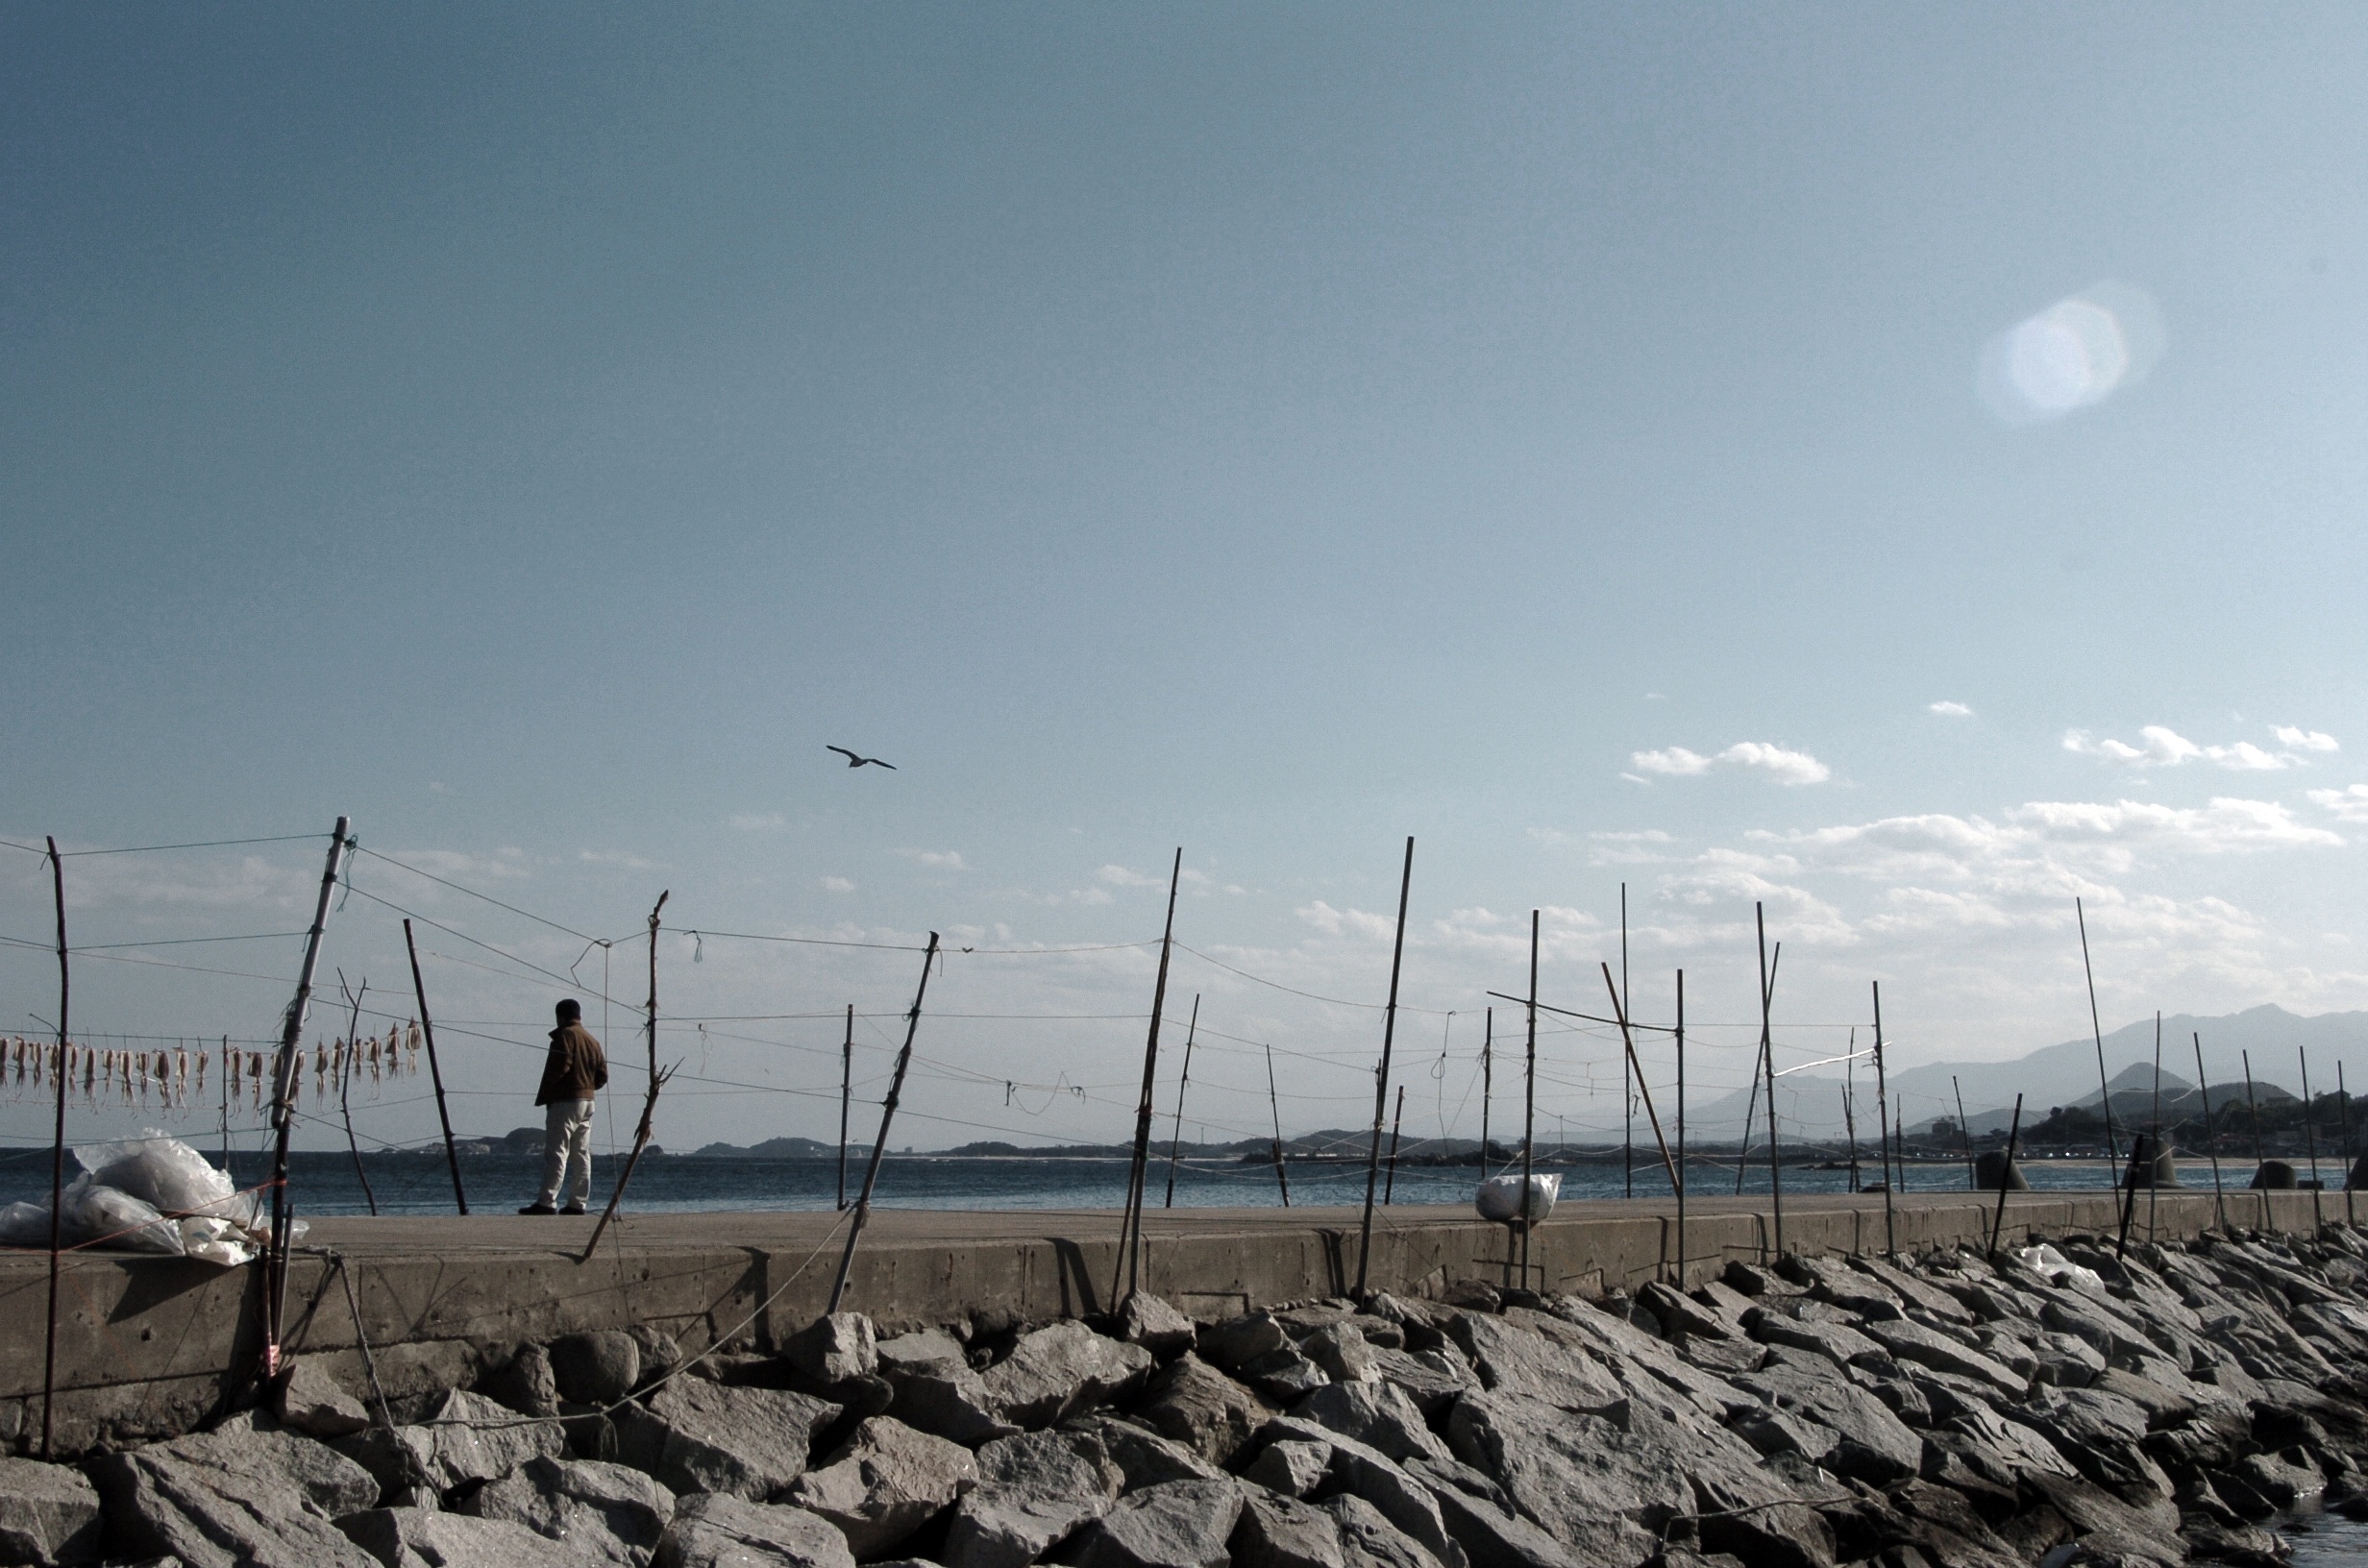
beach, sea, coast, ocean, horizon, dock, sky, shore, wave, wind, marina, muzzle, wharf, dockside, breakwater, busan